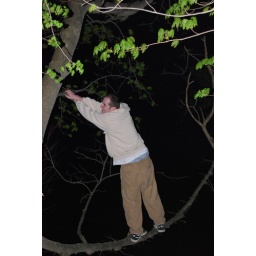
Dave swinging around on a tree lake ronkonkoma